Fernsehturm Berlin

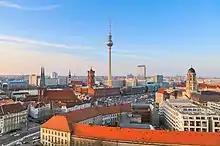
Fernsehturm Berlin close to Alexanderplatz in Berlin-Mitte

In addition to its main function as the location of several radio and television transmitters, the building – internally known as "Fernmeldeturm 32" – serves as a viewing tower with observation deck including a bar at a height of , as well as a rotating restaurant. Also, the Berlin TV Tower can be booked as a venue for events. The distinctive city landmark has undergone a radical, symbolic transformation: After German reunification, it changed from a politically charged, national symbol of the GDR into a citywide symbol of a reunited Berlin. Due to its universal and timeless design, it has increasingly been used as a trademark and is identified worldwide with Berlin and Germany. In 1979, the Berlin TV Tower received official monument status by the East German government, a status which was perpetuated after the German reunification.